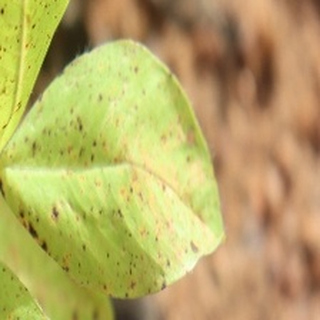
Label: groundnut_late_leaf_spot